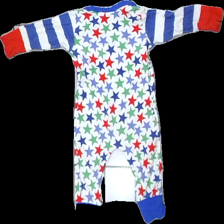
View: back
Type: Top
Category: Children
Brand: Not in the list
Brand text on label: Basic U
Colors: White, Green, Red, Blue
Material: 100% bomull
Pattern: Other
Cut: Regular
Size: 74
Season: All
Damage: nopprigt
Damage location: top center
Damage 2: nopprigt
Damage 2 location: middle center
Damage 3: nopprigt
Damage 3 location: bottom center
Price range: <50
Recommended usage: Recycle
Description: body med tryck
Comment: nopprig